Ezan Akélé

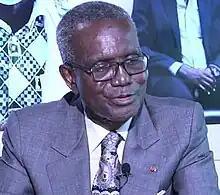
Akélé in 2021

Ezan Akélé (1937 or 1938 – 1 December 2023) was an Ivorian politician of the Democratic Party of Ivory Coast (PDCI).